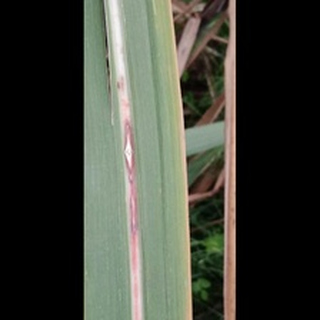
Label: sugarcane_red_rot